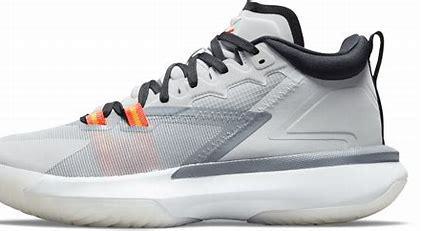
Brand: Jordan
Model: Zion 1